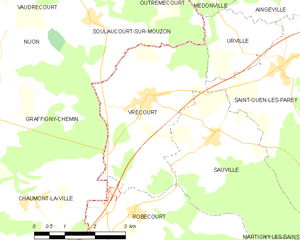
Carte des communes françaises Vrécourt